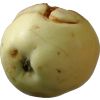
Label: Apple hit 1